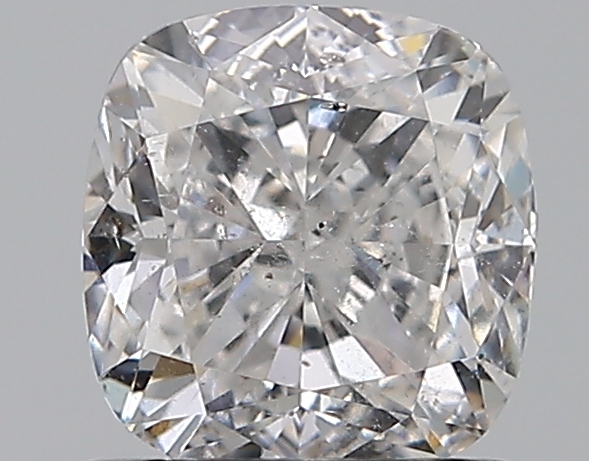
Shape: cushion
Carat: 1.01
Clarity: SI2
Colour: E
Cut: EX
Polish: EX
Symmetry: VG
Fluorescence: M
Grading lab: GIA
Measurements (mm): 5.64 x 5.43 x 3.75